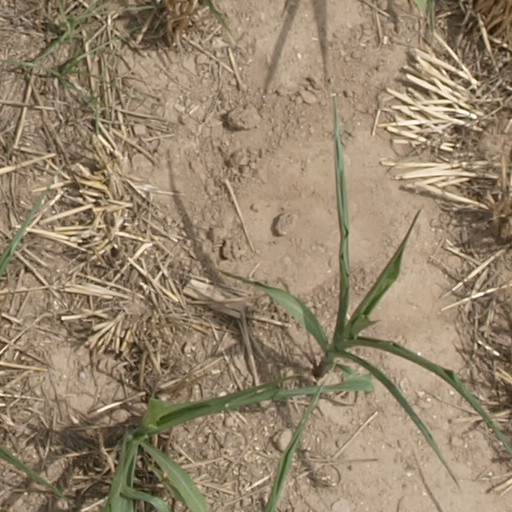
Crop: maize; corn